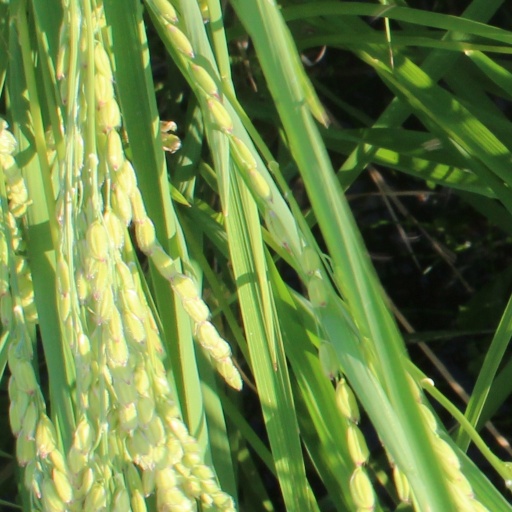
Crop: rice